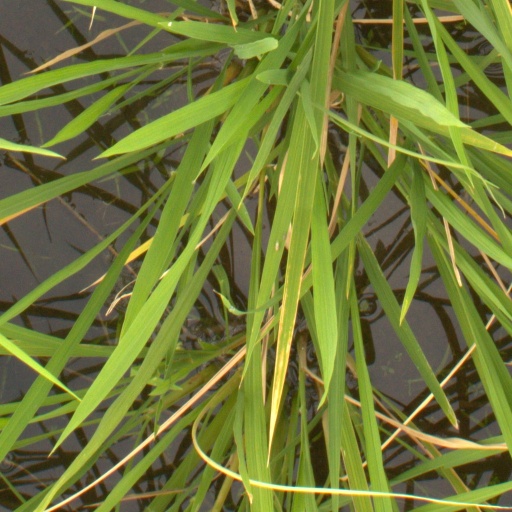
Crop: rice